Viña del Mar

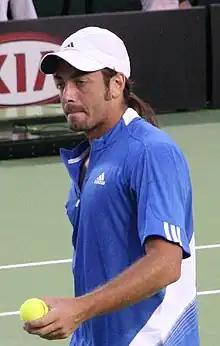
Nicolás Massú

The city is the birthplace of Mon Laferte, singer, songwriter, painter (4 Latin Grammys) and visual artist, Alberto Hurtado, the second Chilean Catholic saint and founder of the "Hogar de Cristo" (Home of Christ) foundation, writer María Luisa Bombal (author of "La Ultima Niebla" ("The Last Fog")), former Chilean president Patricio Aylwin, Environment minister María Ignacia Benítez, handball player Marco Oneto, Olympic champion tennis player Nicolás Massú, world champion boxer Patricia Demick, Slayer vocalist/bassist Tom Araya, composer Sylvia Soublette, and the sculptor and performance artist Tamara Jacquin.